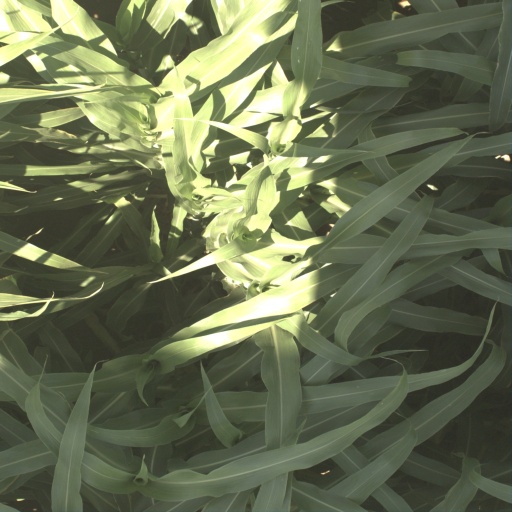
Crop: sorghum